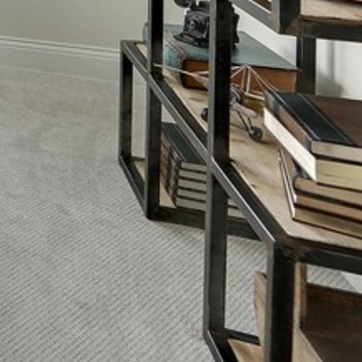
Material: paper